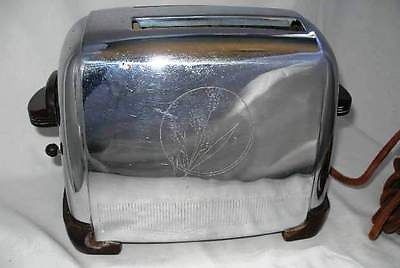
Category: toaster